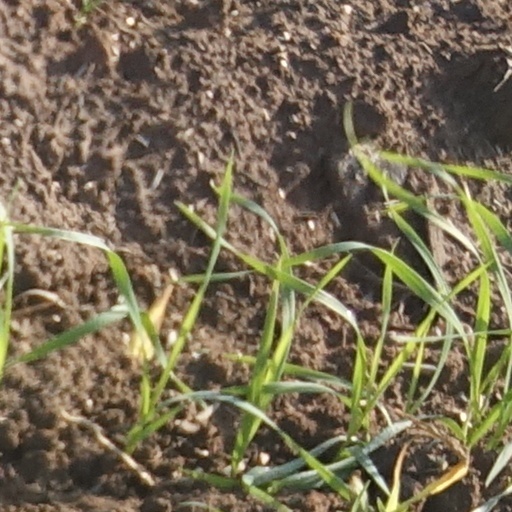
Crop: wheat